Alfonso Reyes

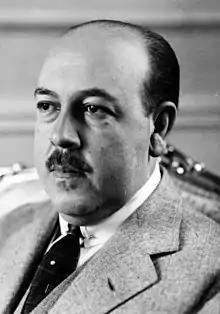
Reyes in 1924

Alfonso Reyes Ochoa (17 May 1889 in Monterrey, Nuevo León – 27 December 1959 in Mexico City) was a Mexican writer, philosopher and diplomat. He was nominated for the Nobel Prize in Literature five times and has been acclaimed as one of the greatest authors in the Spanish language. He served as ambassador of Mexico to Argentina and Brazil.